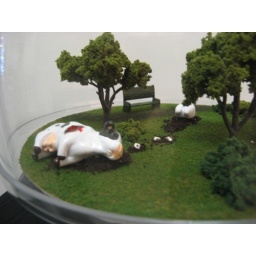
Variant Beauty Art Opening,Art by Pickles Labrador,July 10th 2010Mixed Media and hand sculpted cow and tooth, in glass cake dome